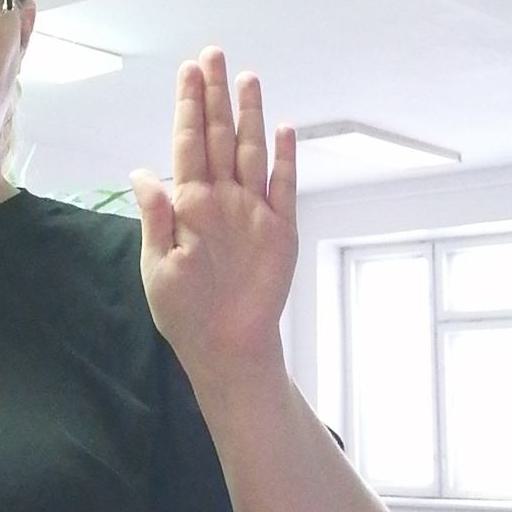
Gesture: stop